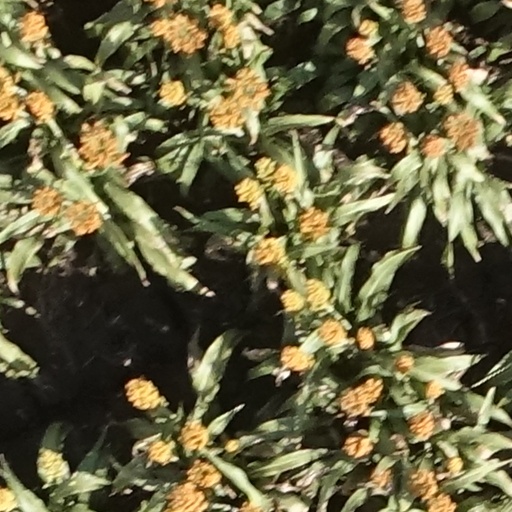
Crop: sorghum